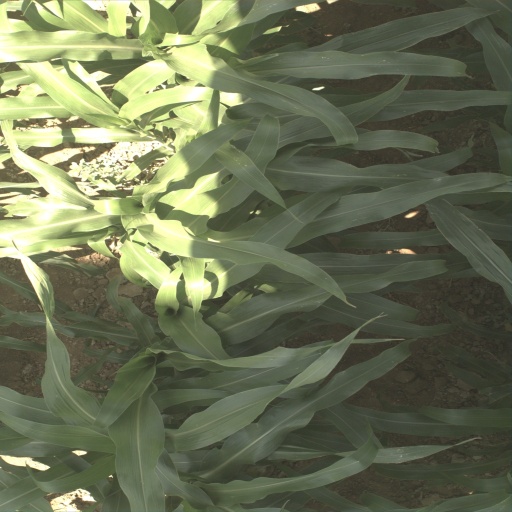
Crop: sorghum